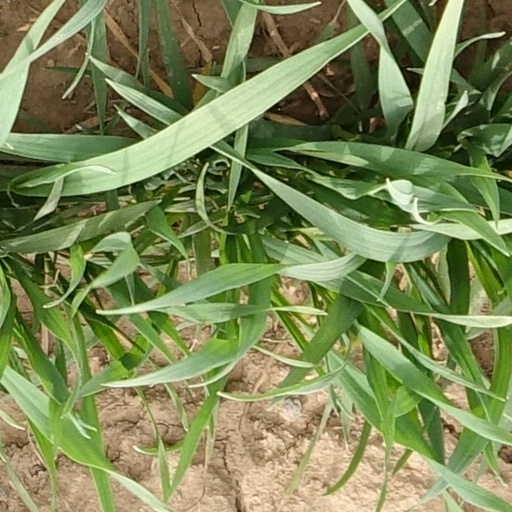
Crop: wheat